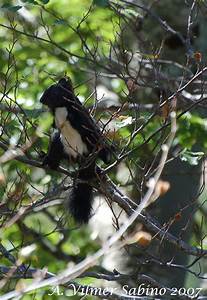
Label: scoiattolo